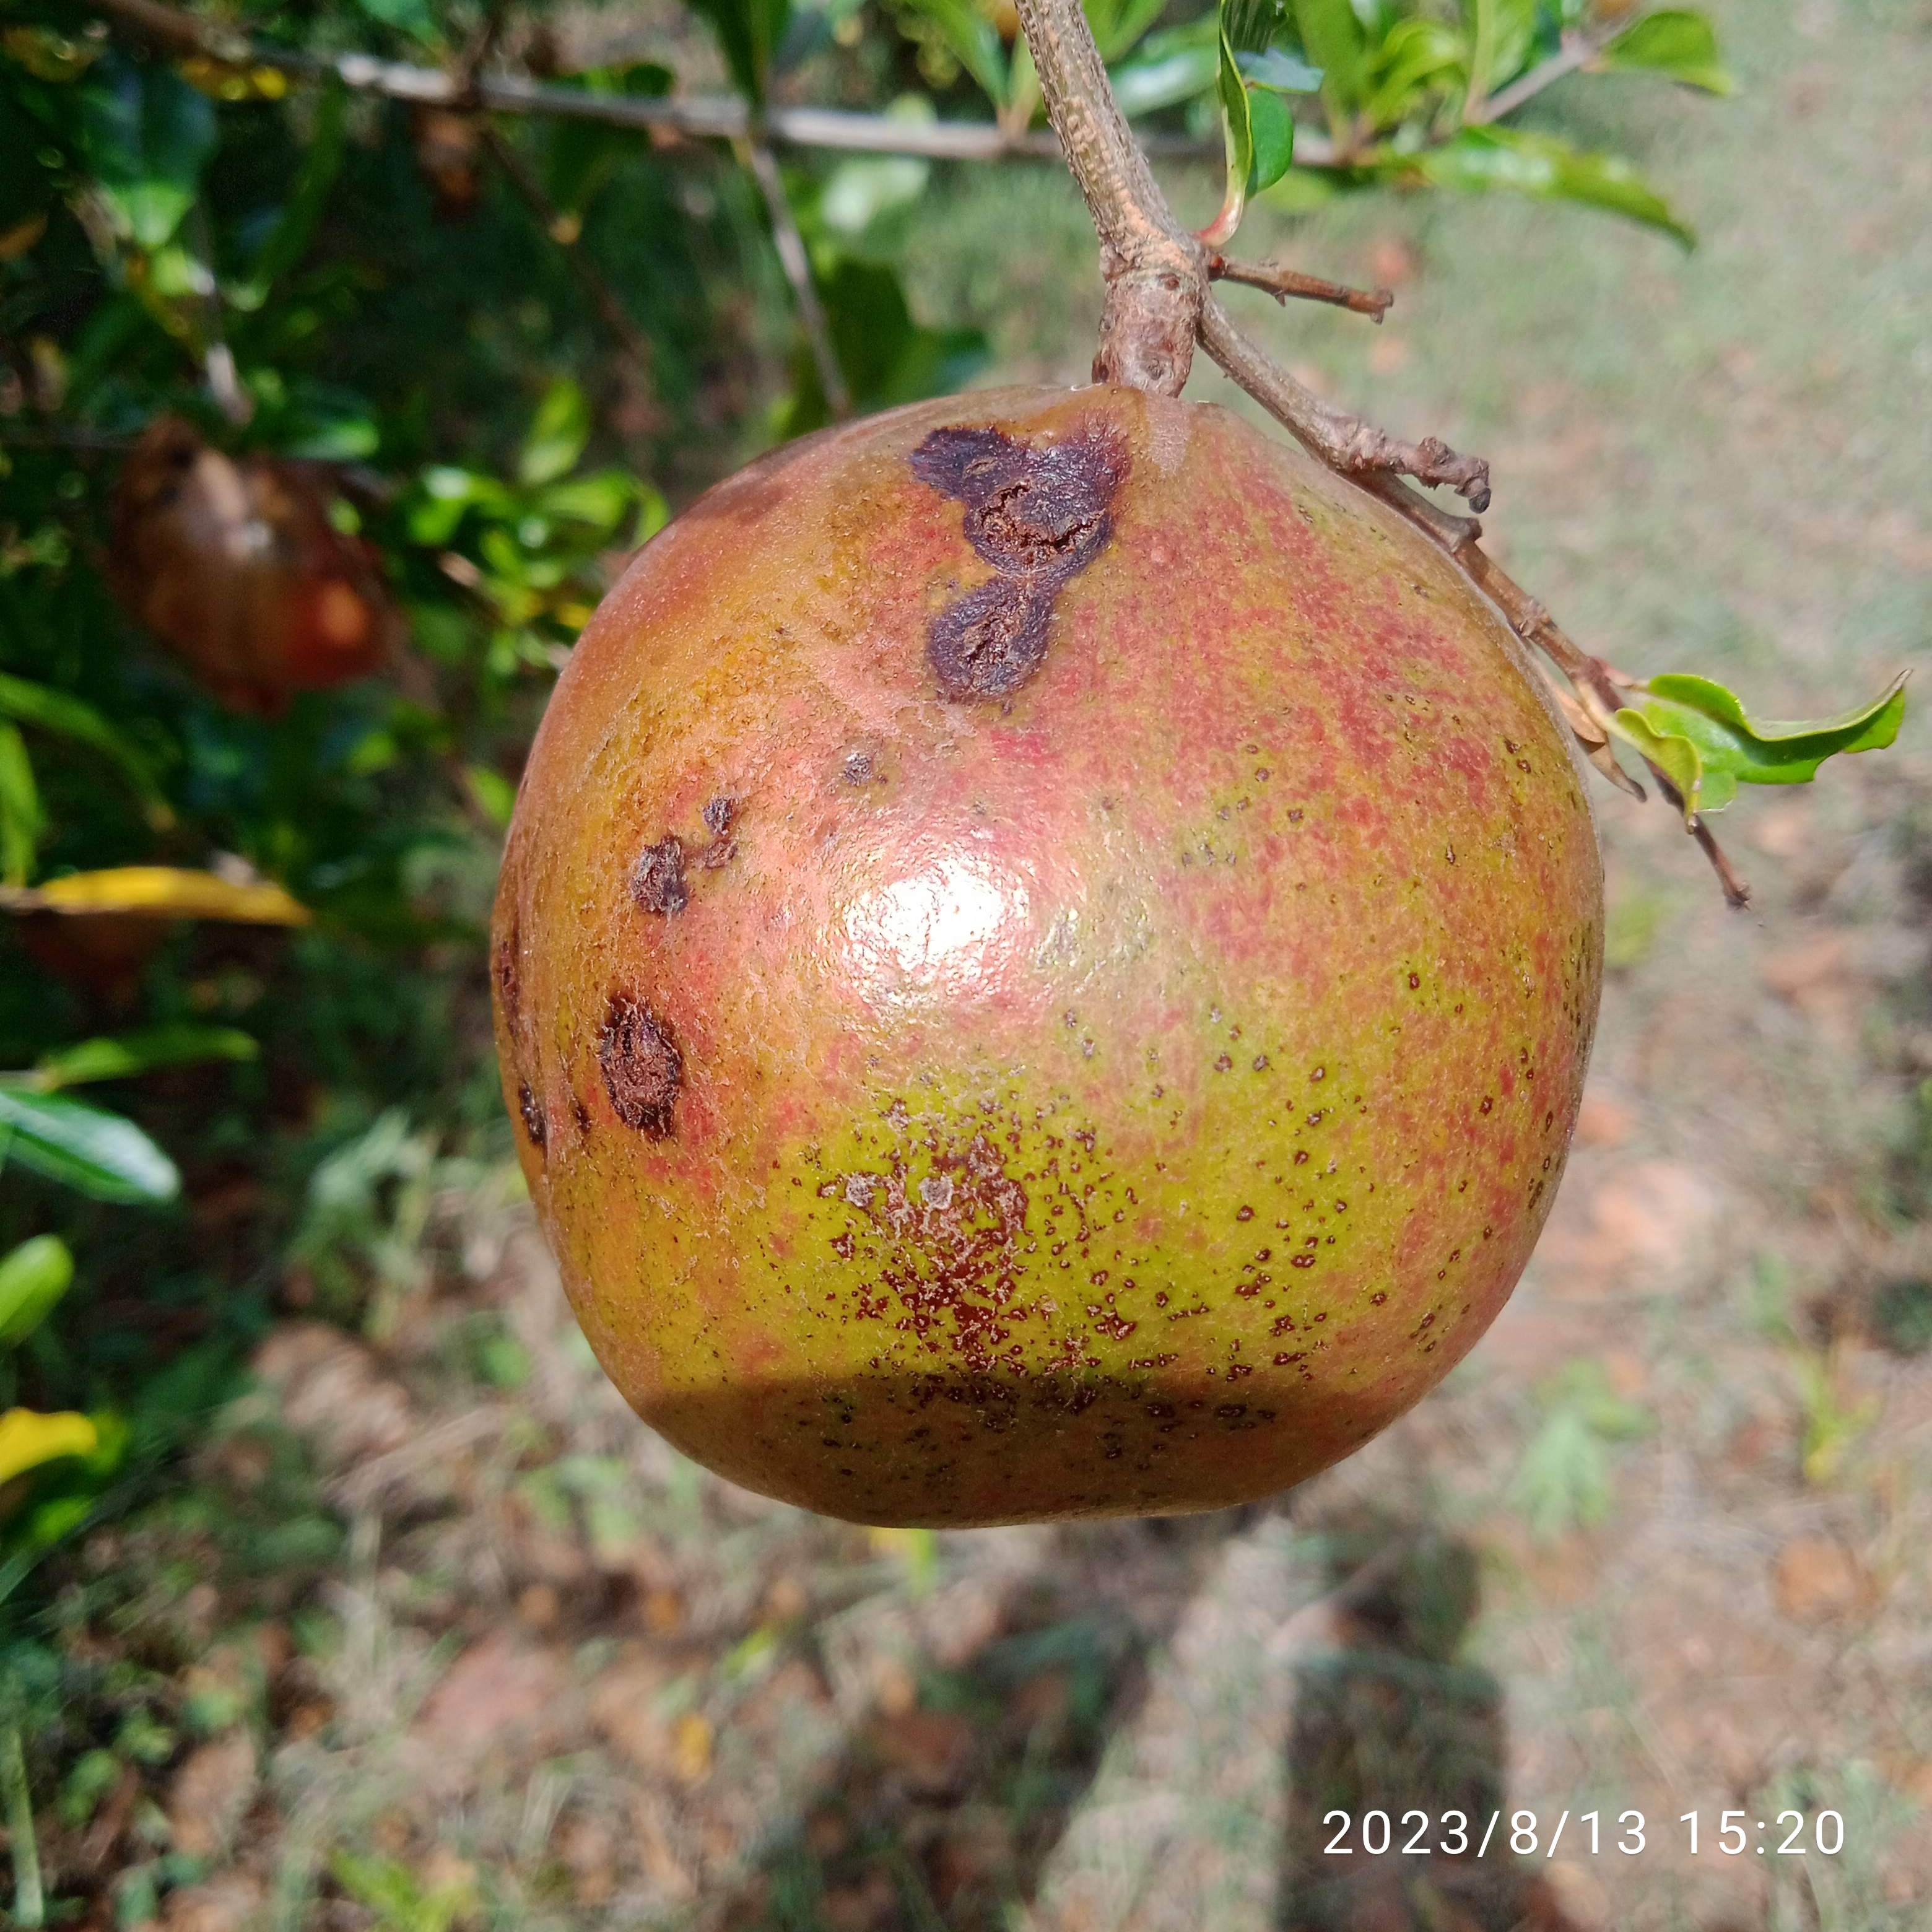
Label: Cercospora